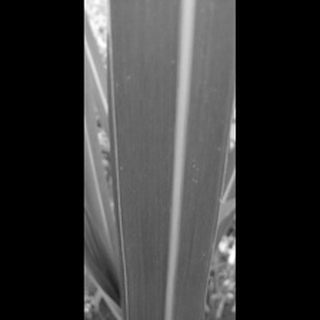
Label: healthy_sugarcane